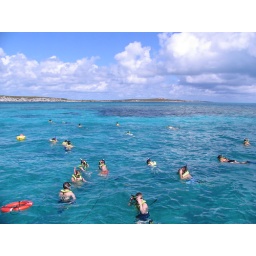
Our group, swimming in the CLEAR blue waters with fish and coral